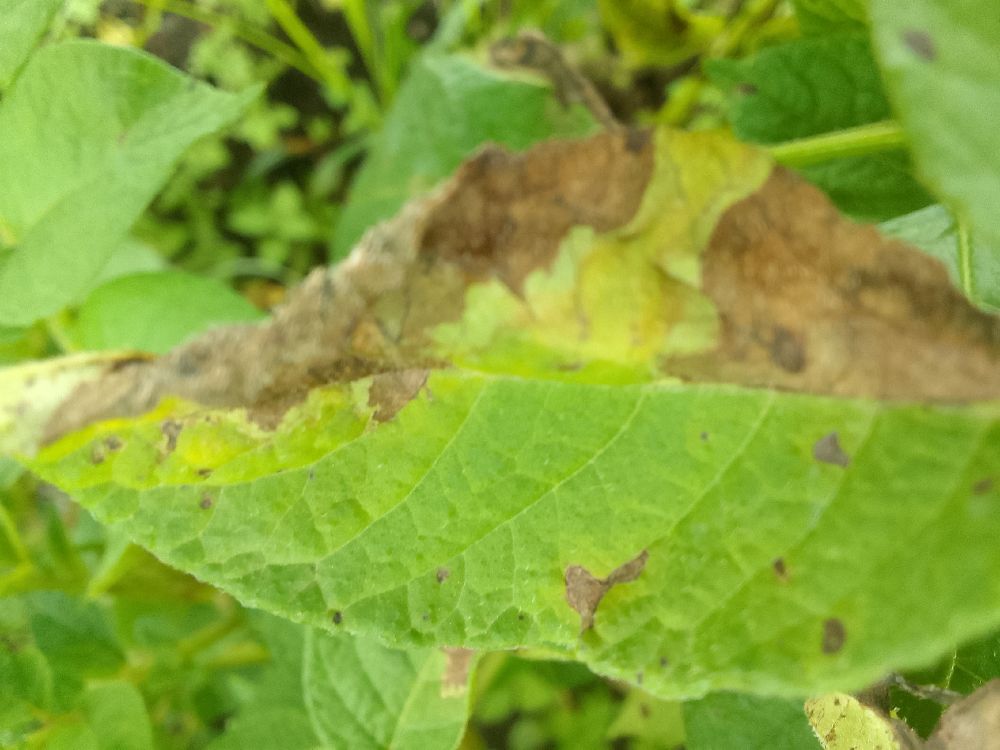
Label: Late blight